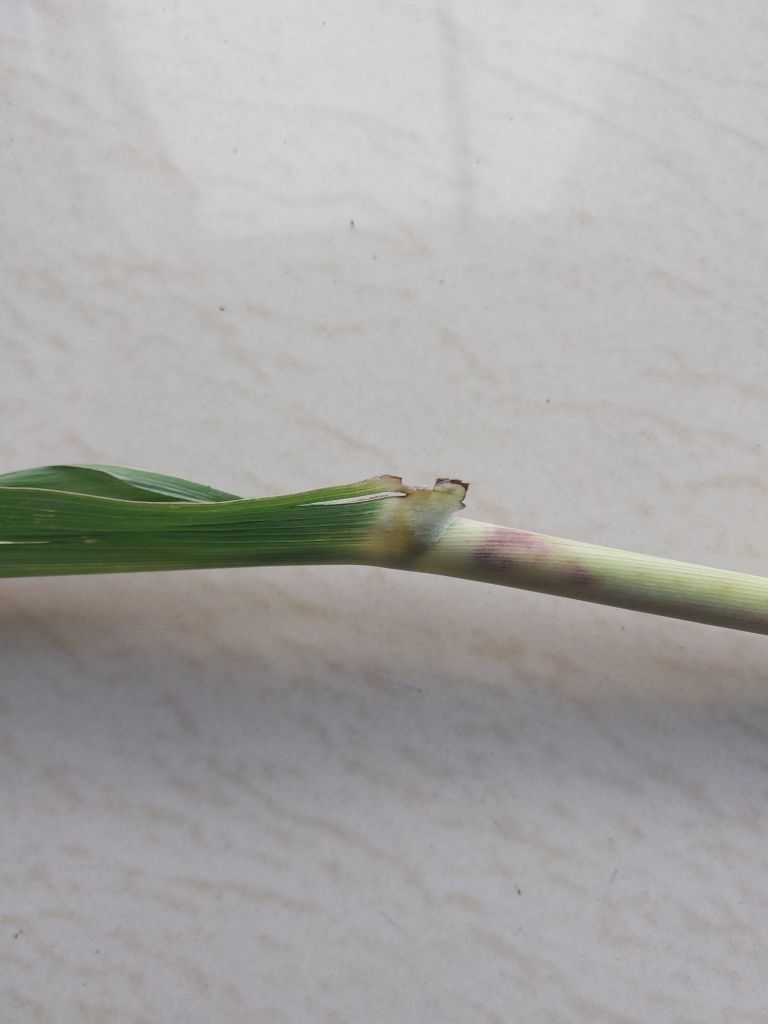
Label: Smut